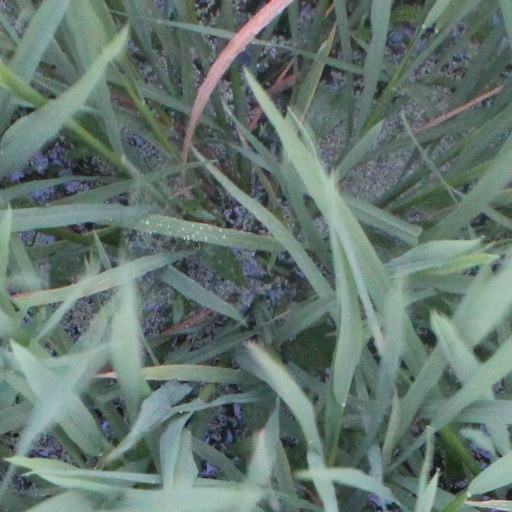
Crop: rice